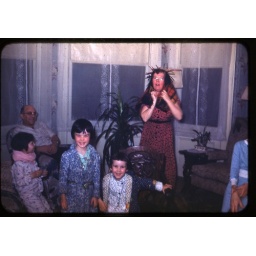
She knew how to work a room. We still have the old carved wooden chair in the center foreground.